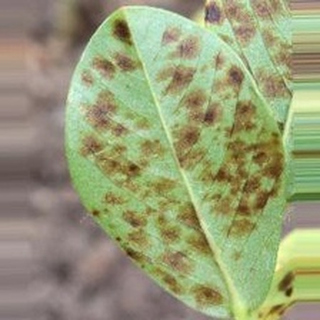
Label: groundnut_rust